High-speed rail in the United States

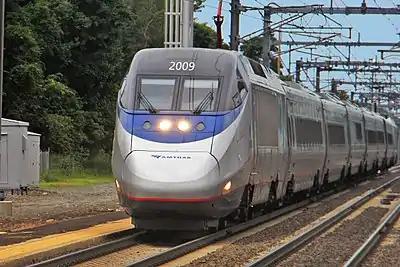
Amtrak "Acela" train at Old Saybrook, Connecticut

High-speed rail in the United States dates back to the High-Speed Ground Transportation Act of 1965. Various state and federal proposals have followed. Despite being one of the world's first countries to get high-speed trains (the "Metroliner" service in 1969), they are still limited to the East Coast and the Midwest of the United States. Definitions of what constitutes high-speed rail vary. Though some institutions classify high-speed rail as trains with speeds over , the United States Department of Transportation defines high-speed rail as trains with a top speed of and above. Inter-city rail with top speeds between is referred to in the United States as higher-speed rail, though some states choose to define high-speed rail with top speeds above .